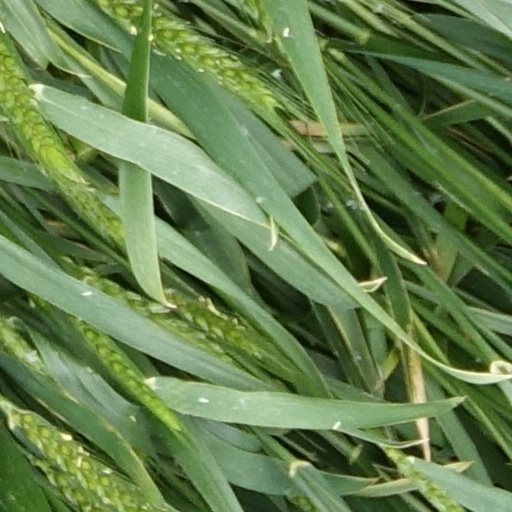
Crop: wheat